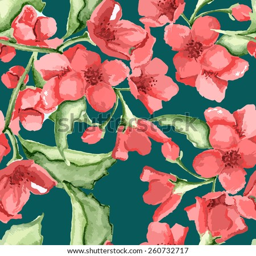
blossom red flowers on a white background .